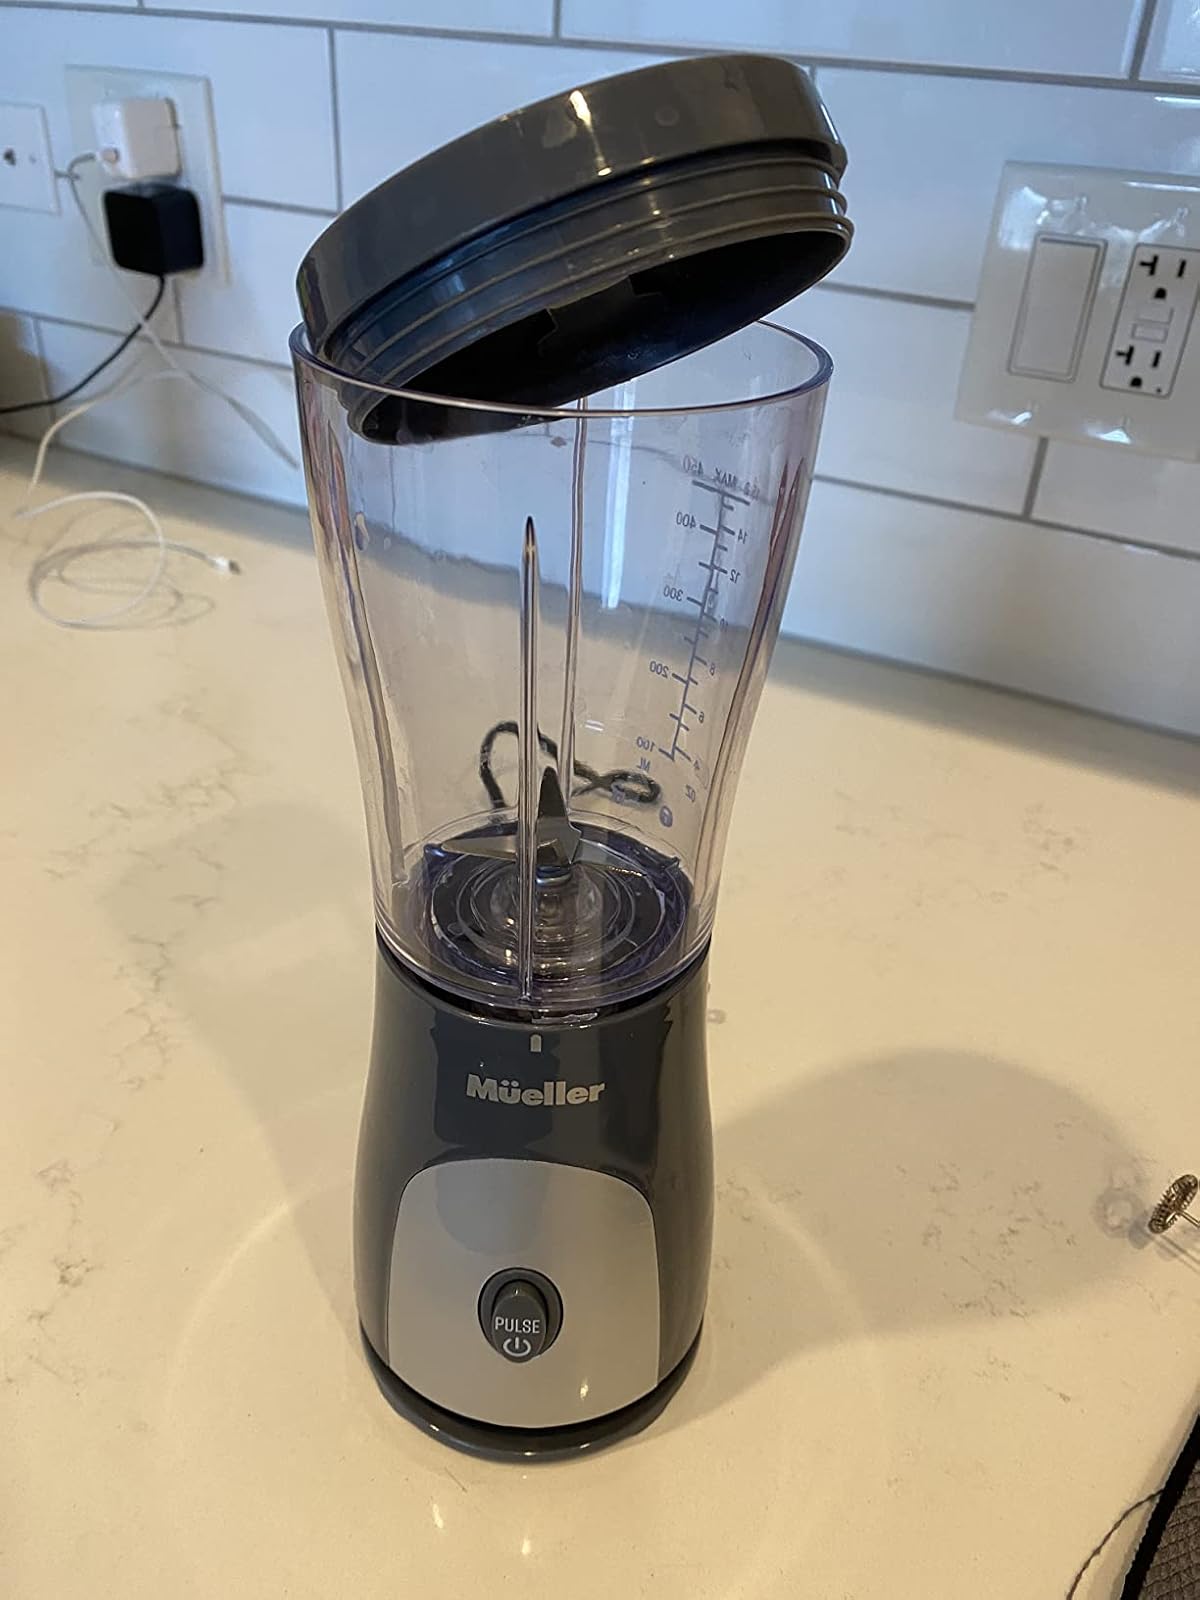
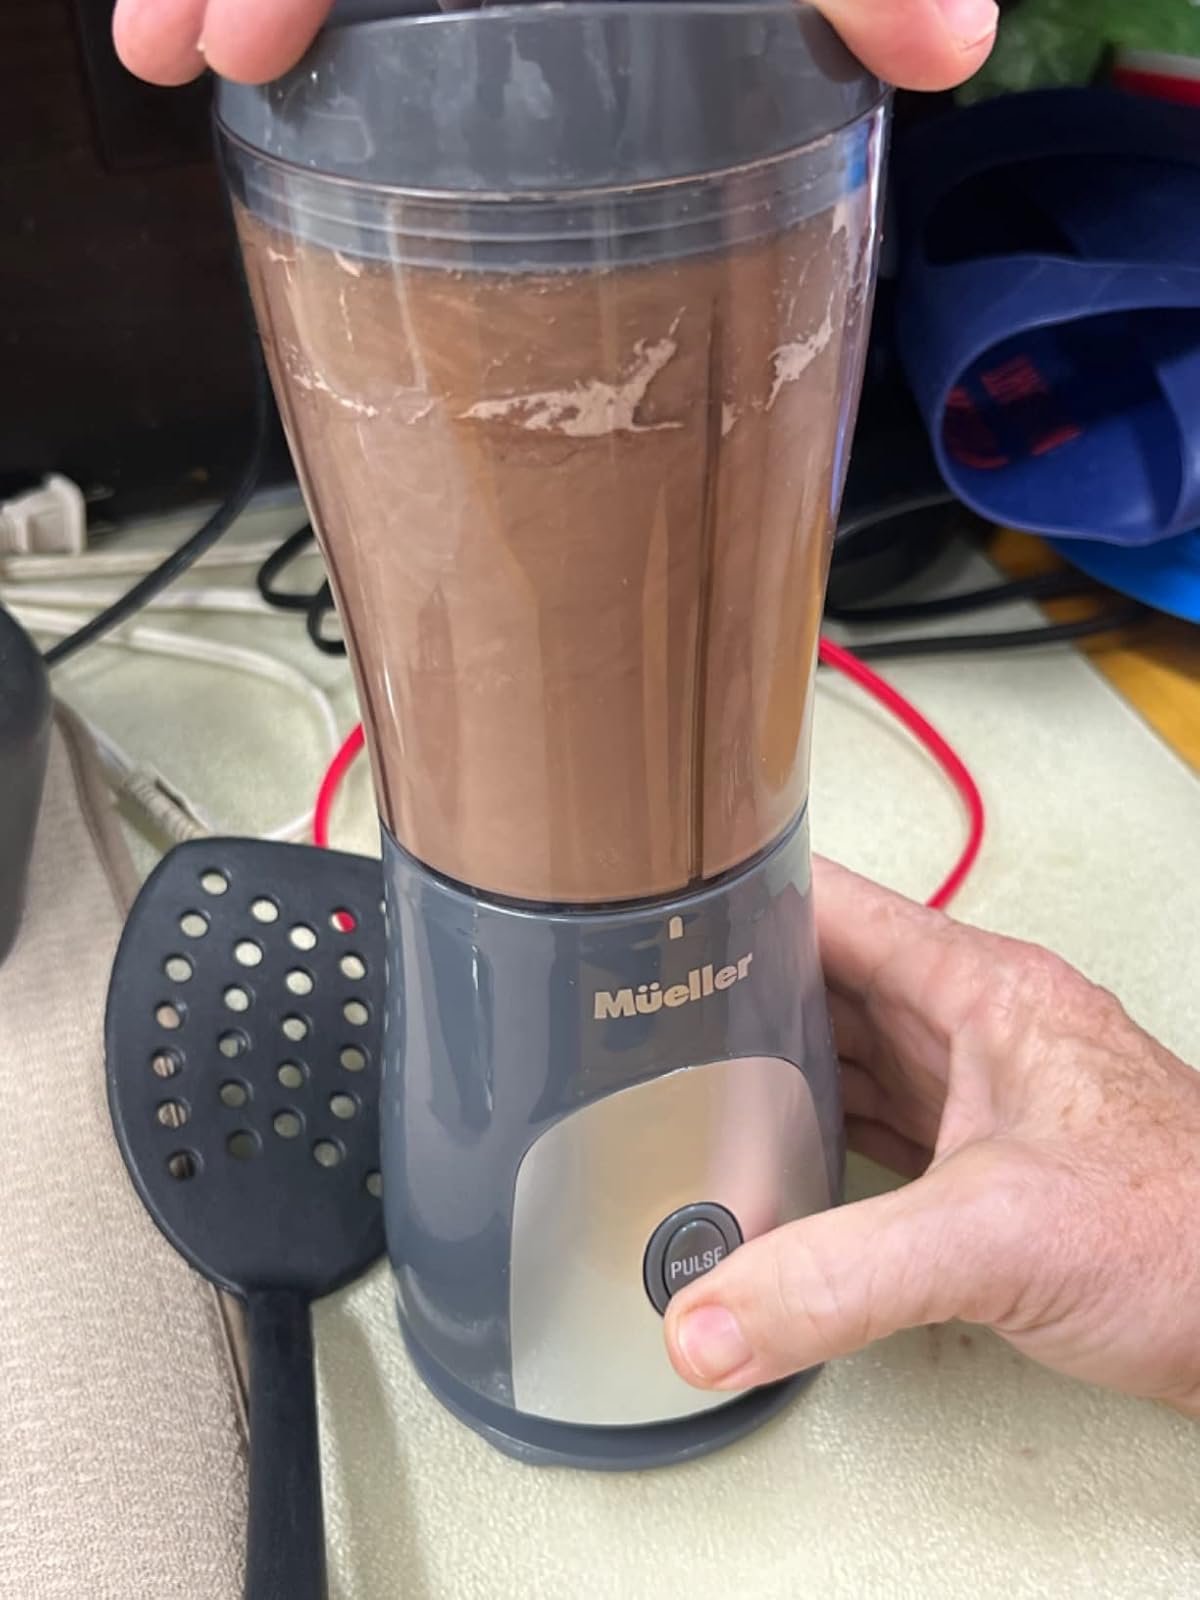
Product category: items_blender
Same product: yes